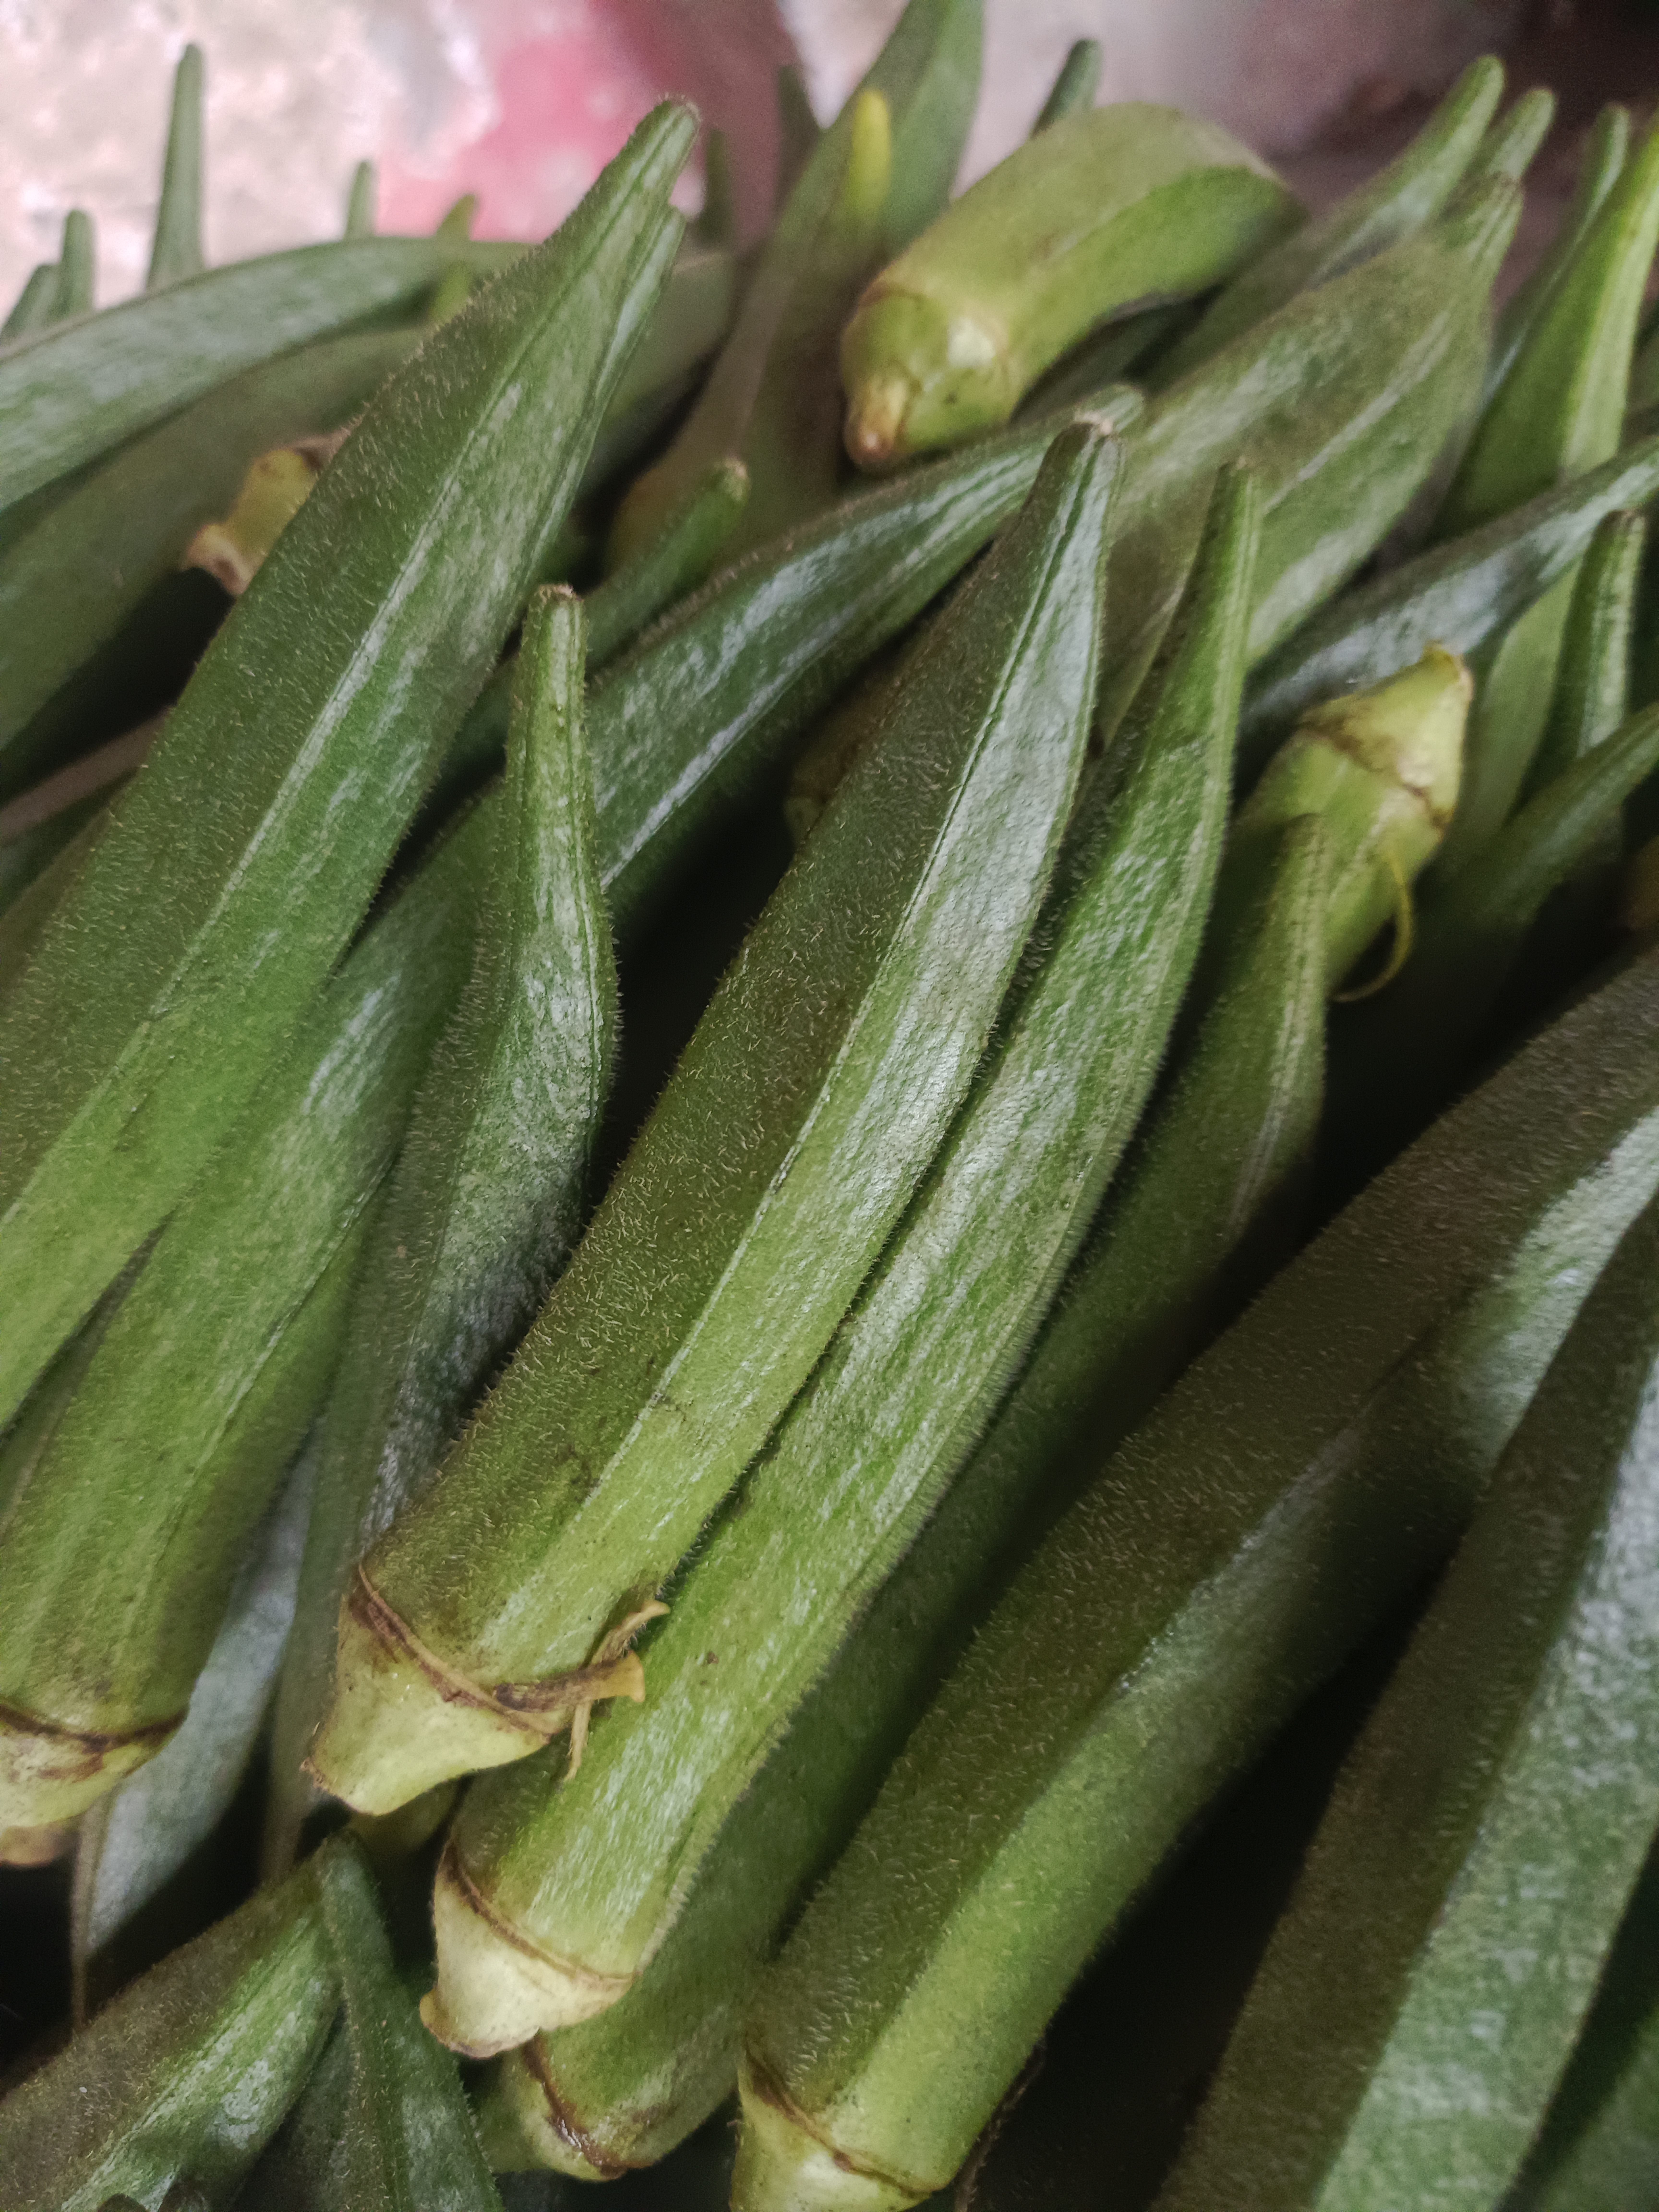
Label: Abelmoschus esculentus